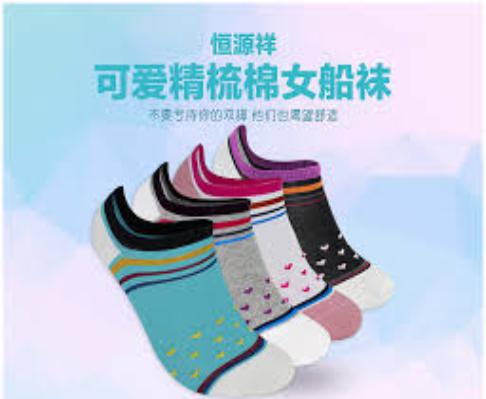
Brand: HengYuXiang
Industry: Necessities